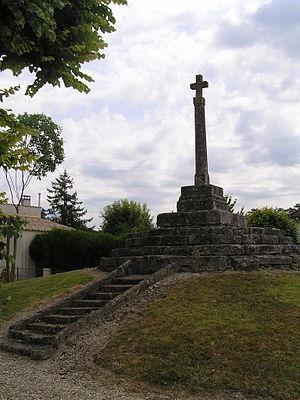
croix près de l'église de Juillac-le-coq
Juillac-le-Coq est une commune du sud-ouest de la France, située dans le département de la Charente.